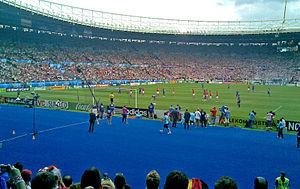
L'équipe de Croatie de football, créée en 1991, est l'équipe nationale représentant la Croatie en football masculin. Cette équipe est dirigée par la Fédération croate de football, qui n'est affiliée à la FIFA et n'est membre de l'UEFA que depuis 1993. Avant 1991, les joueurs croates faisaient partie de l'équipe de Yougoslavie dont seule la Serbie est aujourd'hui considérée comme l'héritière légitime par les instances internationales. Il faut cependant noter qu'une équipe de Croatie a également existé à partir de 1940 en tant que représentante du Banovina de Croatie puis de l'État indépendant de Croatie et qu'après avoir joué une vingtaine de matchs, elle a été dissoute en 1945.
L'équipe d'Autriche de football est l'équipe nationale qui représente l'Autriche lors des compétitions internationales masculines de football, sous l'égide de la Fédération autrichienne de football. Elle consiste en une sélection des meilleurs joueurs autrichiens.